Fukkōdai-mae Station

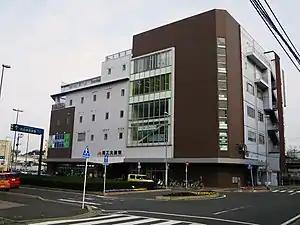
Fukkōdai-mae Station in 2010

is a passenger railway station located in Higashi-ku, Fukuoka Prefecture, Japan.